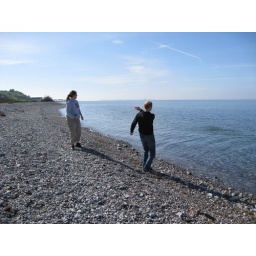
skidding rocks in the ocean